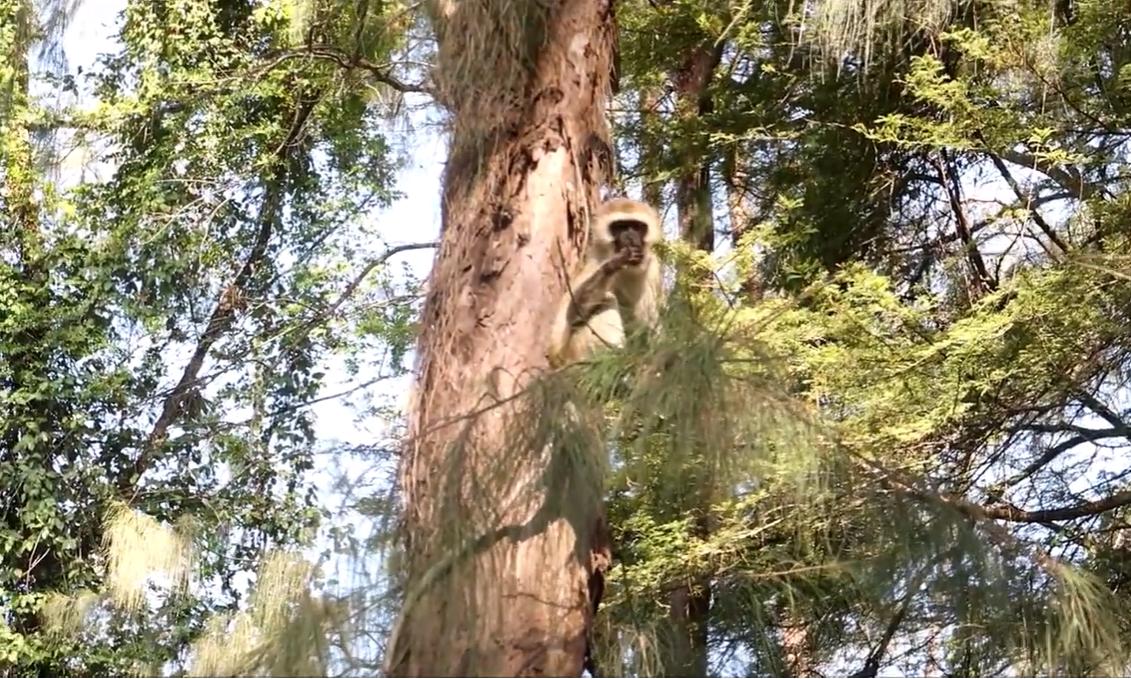
Mti mkubwa uitwao mvunje ukiwa umezongwa na miti mingine, juu yake yupo nyani ambaye ameshikilia mdomo.